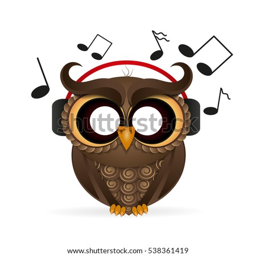
the image of an owl wearing headphones .